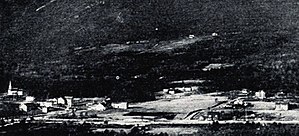
Lesjaskog Station
Lesjaskog Station var en jernbanestation på Raumabanen, der lå i Lesja kommune i Norge.